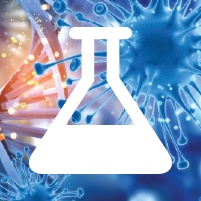
TG-SDS Buffer (Trisbase-Glycine-SDS) 10X Premix powder
Brand: Biochemicals
Category: Business & Industrial > Science & Laboratory > Biochemicals > Buffers